The Boulevard Trail

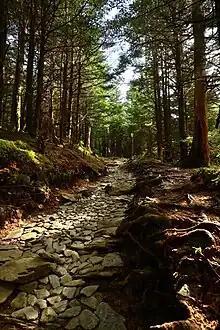
The trail between the summit of Mount Le Conte and the lodge

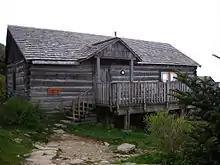
The office of the LeConte Lodge mountaintop "resort" near the summit of Mount Le Conte is the hub of activities both at the lodge and on the mountain.

Approximately from the Boulevard-Appalachian Trail junction is the Jumpoff Trail, a side trail that crosses the summit of Mount Kephart en route to a cliff overlooking the eastern Smokies and Sevier County. About a mile past the Jumpoff Trail junction, the Boulevard Trail descends for appx. before rising again to the top of Anakeesta Knob. The trail then descends once again, before rising along the eastern side of Mount Le Conte. At the trail comes to a spur trail leading to one of the four peaks of the Le Conte massif, Myrtle Point. Myrtle Point is particularly known for its fantastic sunrises, as it provides a clear view to the east. Just beyond the side trail to Myrtle Point, the Boulevard Trail ascends to High Top, the highest point on Mount Le Conte. In the vein of an ancient Cherokee custom whereby it is said that passersby should add a stone to a pile of rocks as a peace offering to evil spirits, a substantial rock pile has developed at the summit of High Top. From High Top, the Boulevard Trail continues for another to the Mount Le Conte backcountry shelter (modeled after those found on the Appalachian Trail) and then a short distance to LeConte Lodge, where the trail terminates at its junction with the Alum Cave Trail and the Trillium Gap Trail. LeConte Lodge is the only commercial lodging available in the national park, as it operates about 10 rustic cabins with no electricity or appliances. The lodge also operates an office which provides t-shirts and other merchandise for hikers and various amenities for guests of the lodge. A final spur trail leads from LeConte Lodge to the summit of Cliff Tops, which looks out over Le Conte's western flank into the central Smokies.